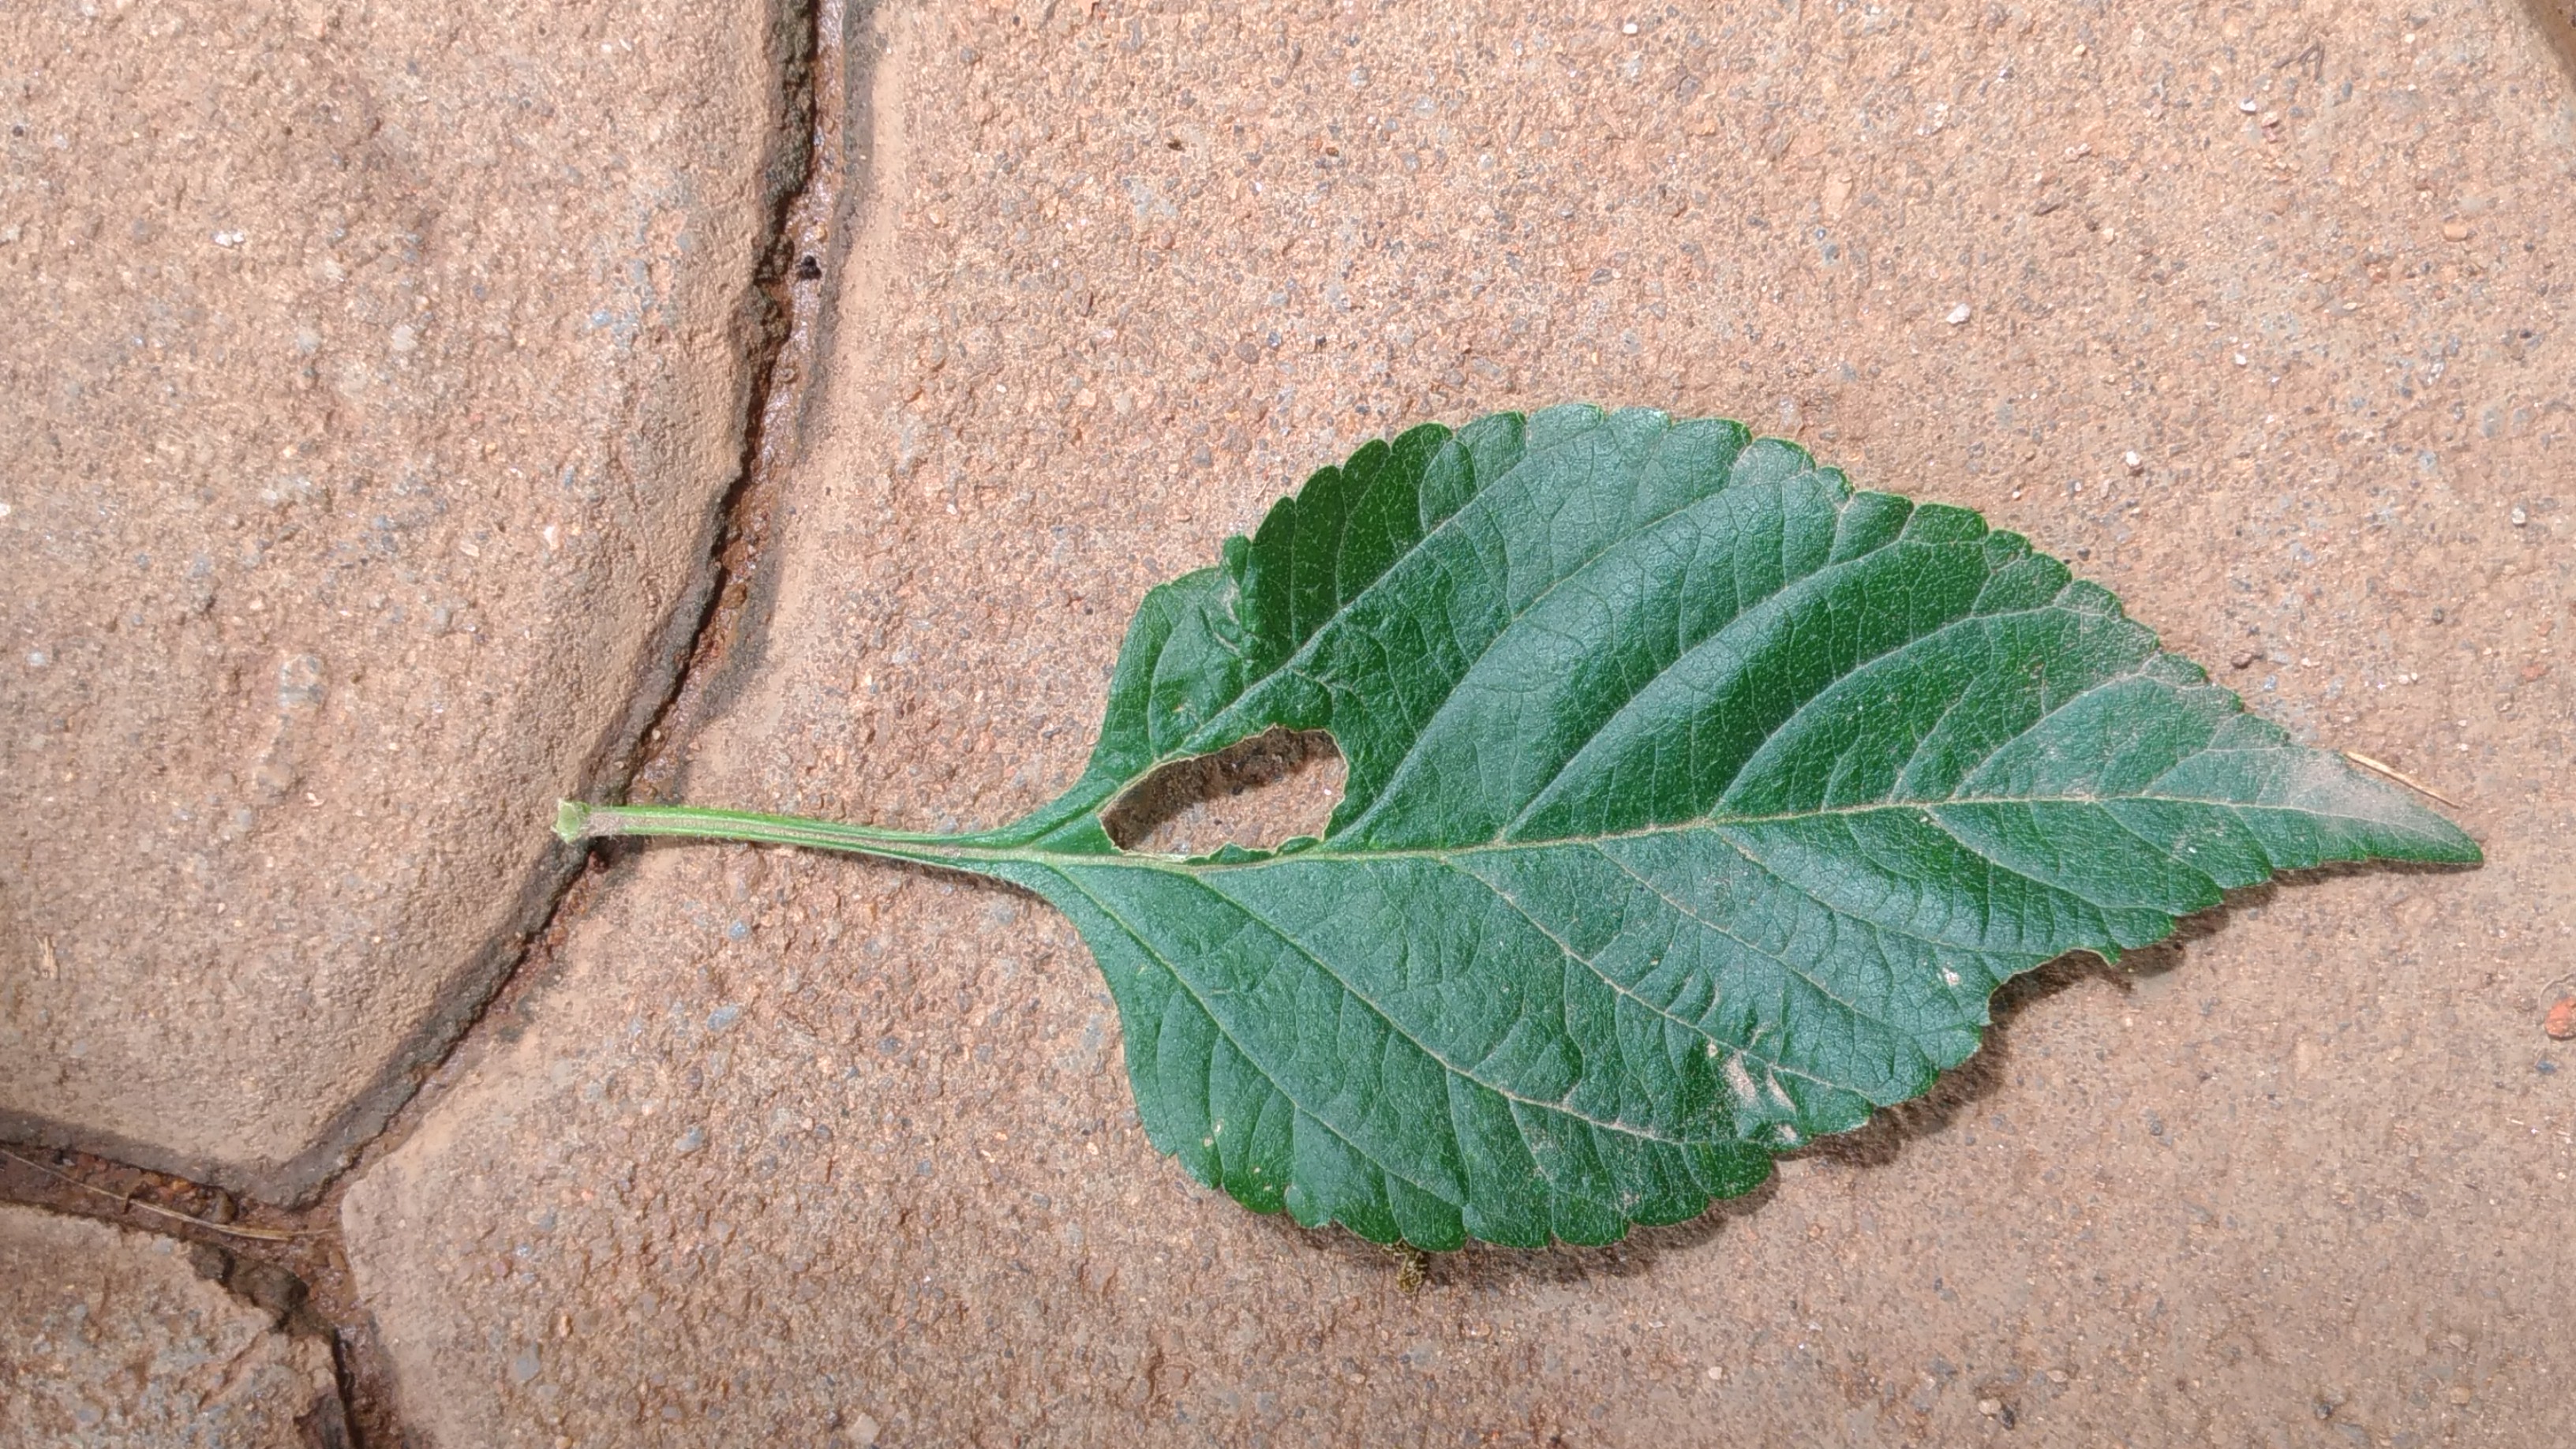
Plant: Lantana